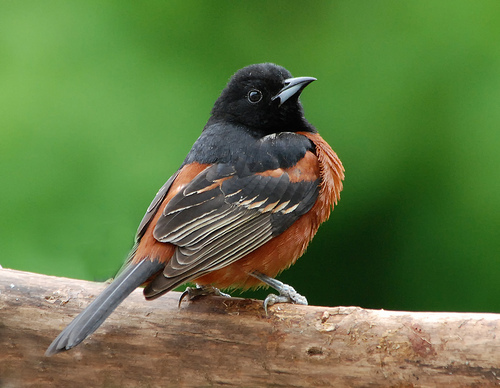
orchard oriole - slim songbird, medium length tails, rounded heads and a straight sharp pointed bill. black head anf throat, reddish chestnut
this bird is black and brown in color with a short curved beak and black eye ring.
a small bird with a black head and throat, an orange breast, belly, vent, and back, and dark grey and beige coverts and secondaries with solid grey rectrices
this is a orange and black bird with a black crown, and a white eyering
this bird has a brown belly and breast with a short pointy bill.
this bird has a brown breast with a deep black head, with black rectrices.
this bird is black and orange in color, with a black and blue beak.
this bird has a black head with a small black bill with an orange belly, black tail, predominantly black wings with an outline of yellow.
this small brownish-red breasted bird has a dark head, wings, and tail.
a small bird with an orange breast and a black crown.
Species: Orchard Oriole